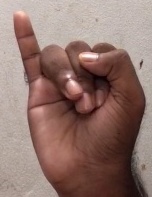
ASL sign: I